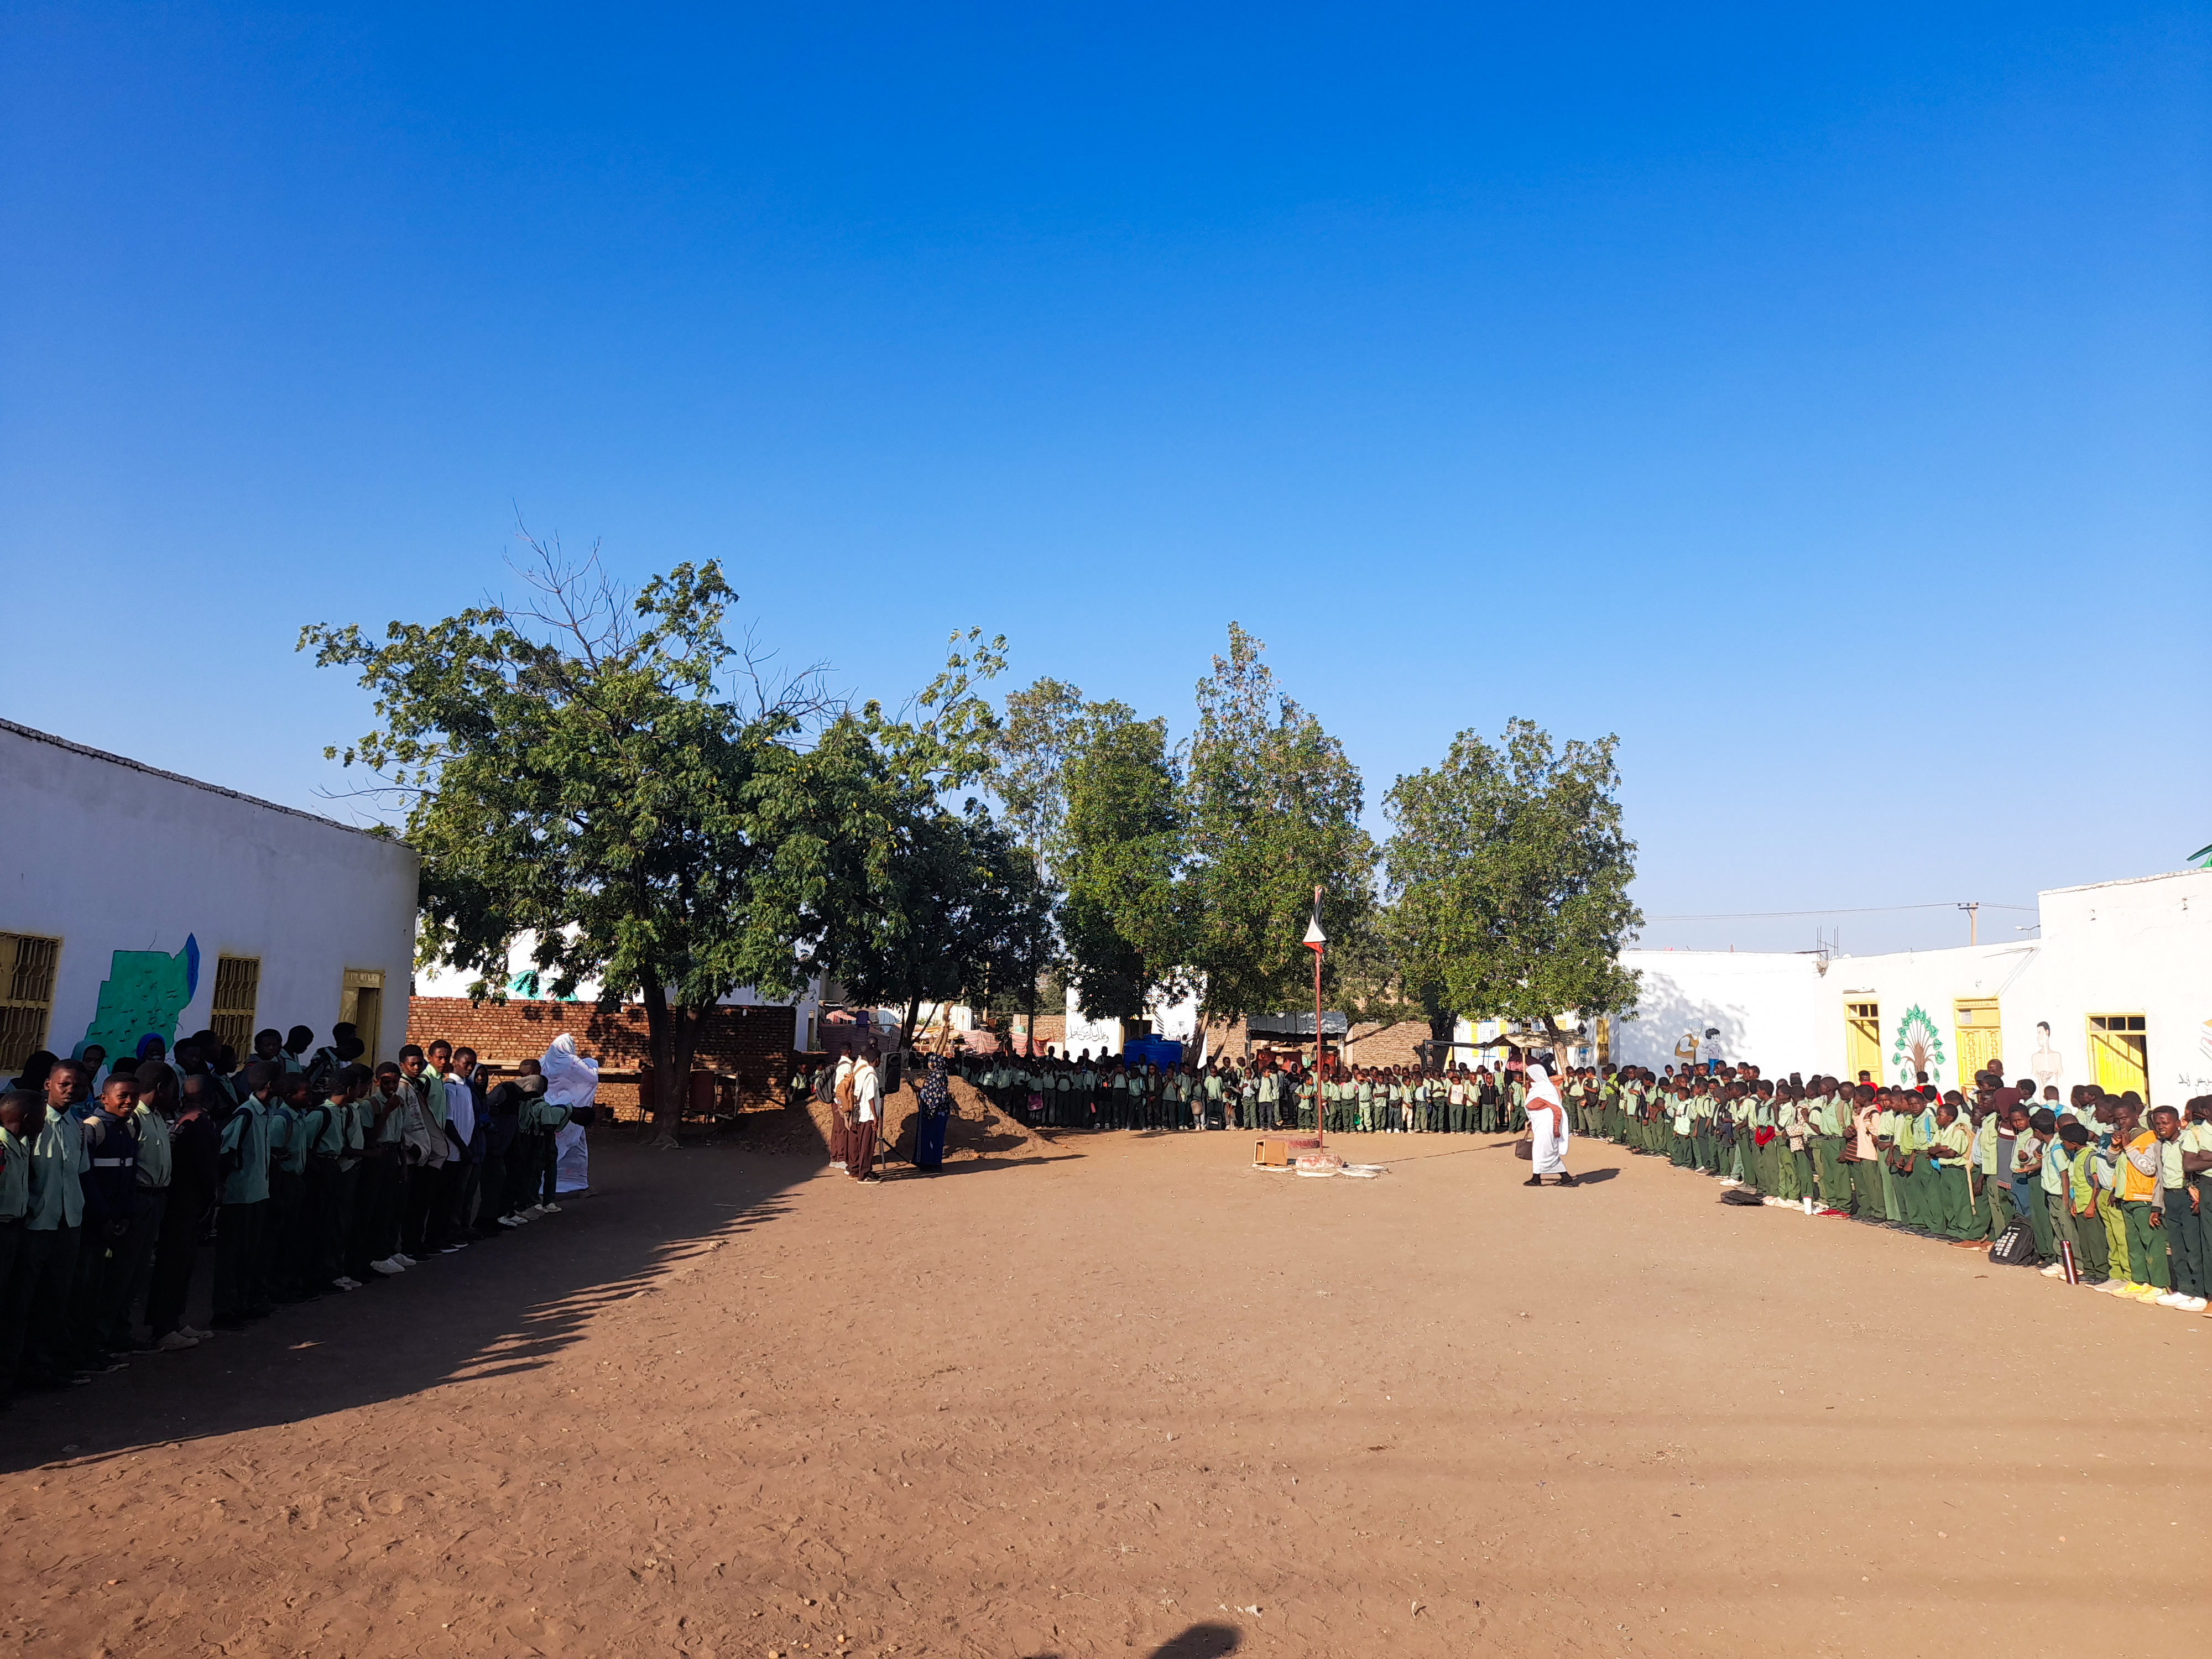
الوصف بالفصحى: طابور الصباح في المدرسة
التصنيف: Uncategorized